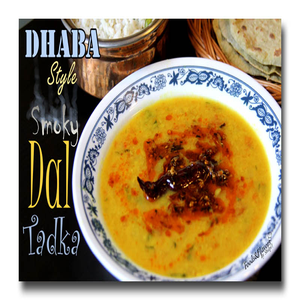
Dish: dal